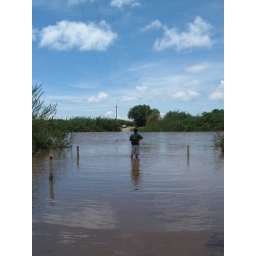
Other Half attempting to find bridge under water